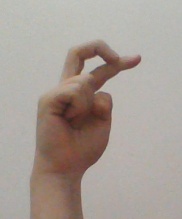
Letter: zay